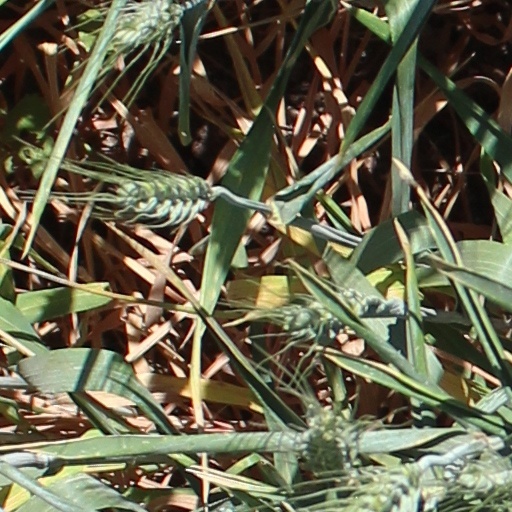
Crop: wheat